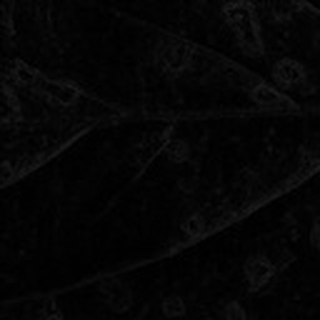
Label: cotton_target_spot